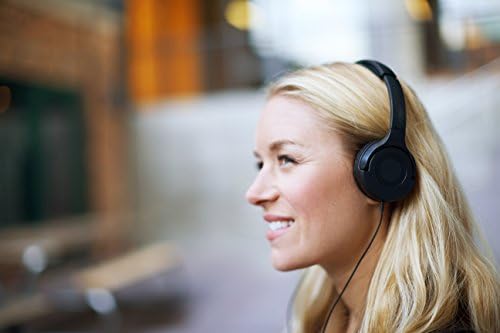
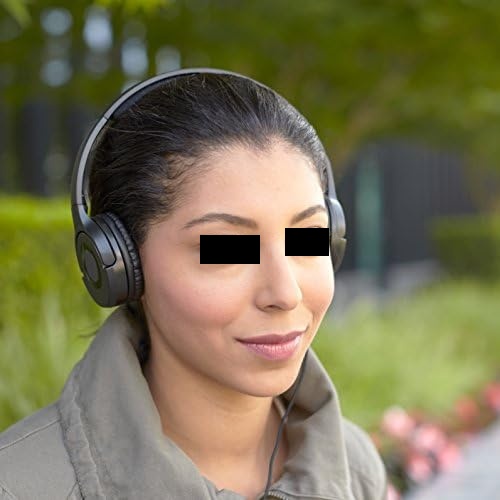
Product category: headphones
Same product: yes